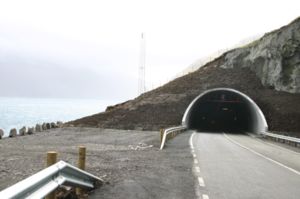
Norderøtunnelen
Norderøtunnelen er en lang tunnel, der forbinder de to nordlige øer på Færøerne.